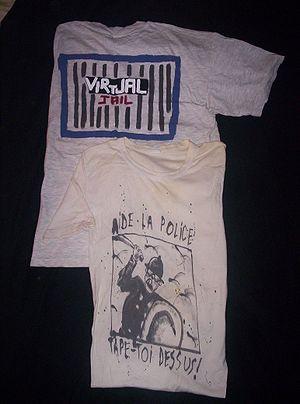
La mode punk est l'allure vestimentaire et l'apparence physique que se donnent au milieu des années 1970 certains groupes de musique anglais, en particulier les Sex Pistols.